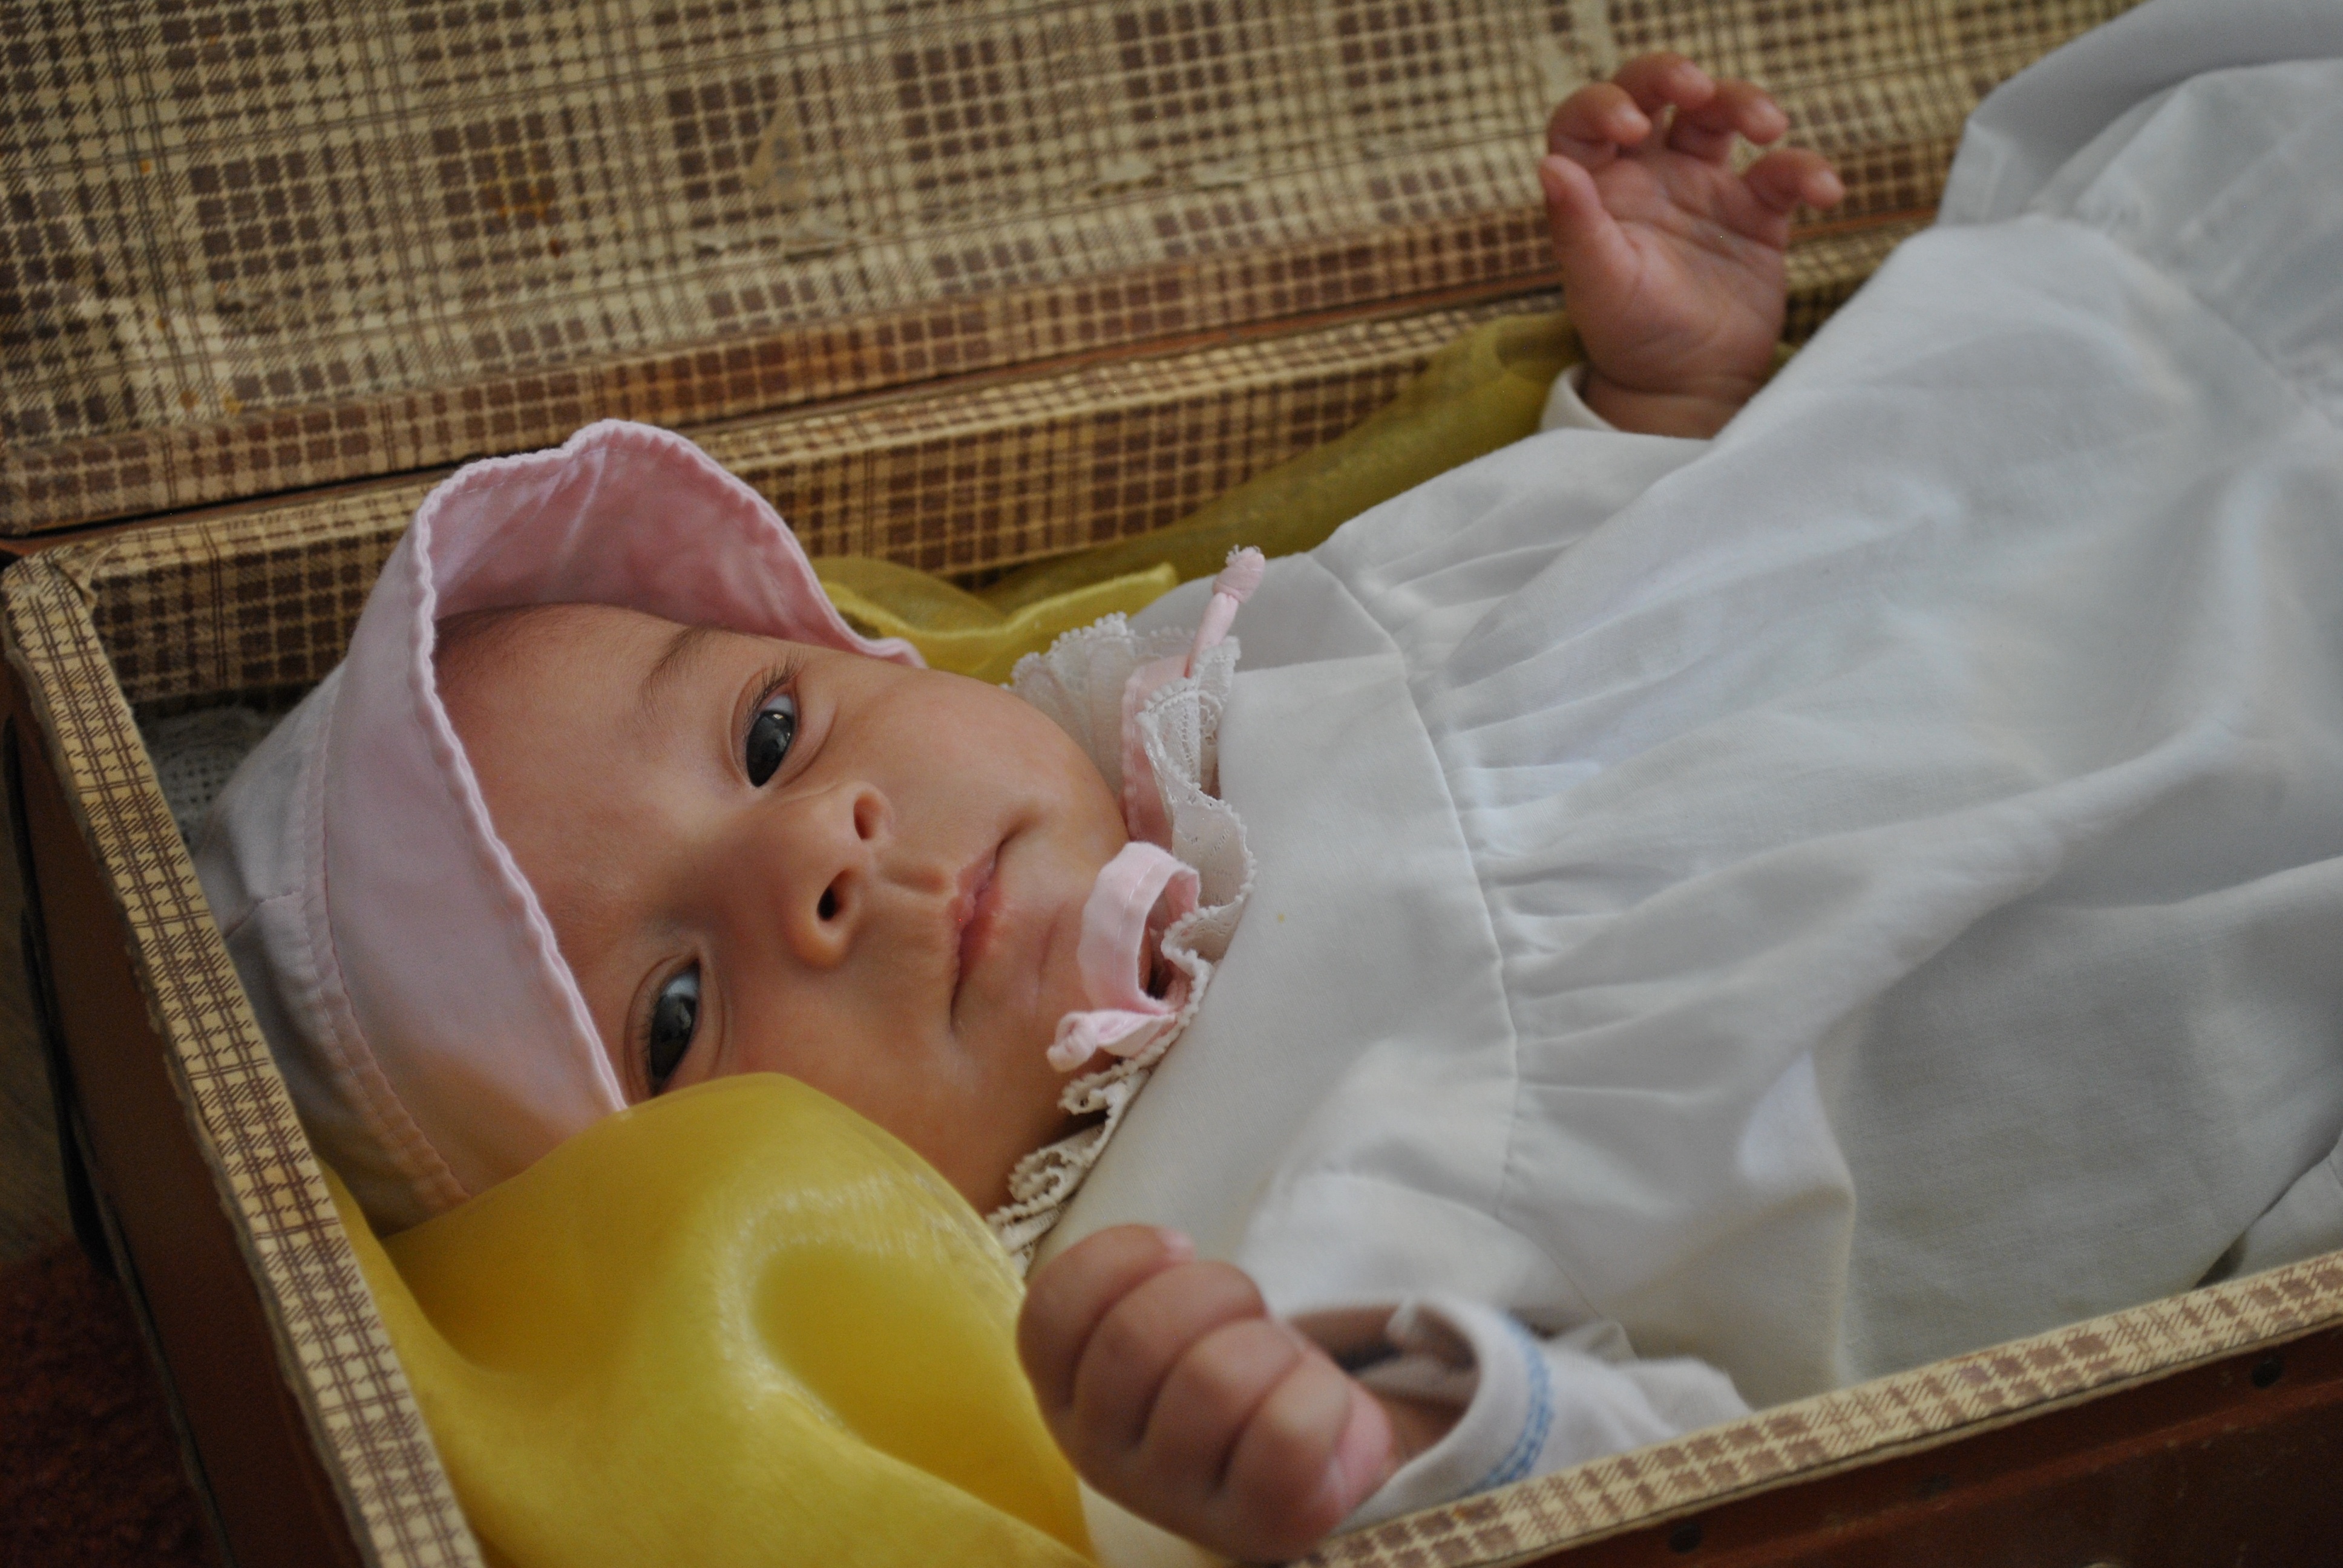
person, girl, sweet, cute, child, baby, smiling, smile, laugh, product, happy, happiness, infant, toddler, joy, laughter, little girl, small child, bedtime, newbie, human action, expectations, baby smiling, mammy